WHBQ-TV

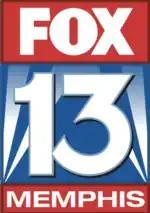
Vertical version of WHBQ's logo, utilized since 2006.

Adams was in severe financial straits by 1994, and sold the station to the Communications Corporation of America; the sale was finalized on August 17 of that year. Only a short time later, ComCorp sold WHBQ-TV to the News Corporation, then-owner of the Fox network (which spun off the majority of its entertainment holdings to 21st Century Fox in July 2013); the sale closed on July 5, 1995. After the sale was closed, News Corporation had to run the station for over five months as an ABC affiliate, as the affiliation contract with then-Fox affiliate WPTY-TV (channel 24) did not expire until November 30. Fox had signed a deal with New World Communications the year prior to switch the network affiliations of most of its "Big Three"-affiliated stations to the network. News Corporation's purchase of channel 13 built on this, and was in part positioning to have a station in a market that was, at the time, in contention for landing an NFL team, as Fox had just gained the broadcast rights to the league's National Football Conference division in 1994, although the NFL spent only one year in Memphis when the then-Tennessee Oilers moved from Houston to the Liberty Bowl before settling in Nashville and becoming the Titans.